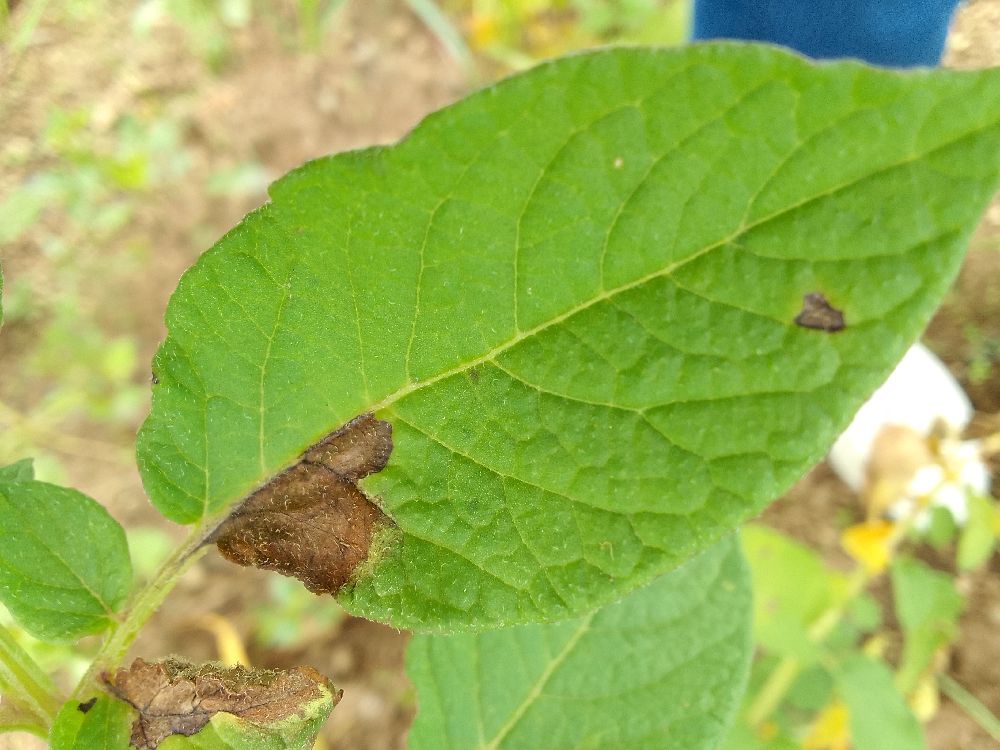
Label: Late blight